Dicycle

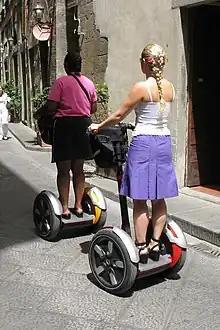
Two tourists on a Segway tour in Florence, Italy

A dicycle (also known as a diwheel) is a vehicle with two parallel wheels, side by side, unlike single-track vehicles such as motorcycles and bicycles, which have two wheels inline. Originally used to refer to devices with large wheels and pedals, the term is now used in relation to powered self-balancing scooters with smaller wheels and no pedals such as the Segway PT and the self-balancing hoverboard.